Guillaume de Jerphanion

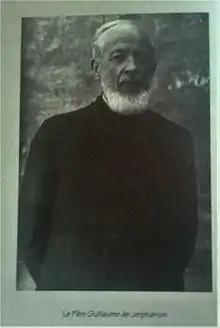
epigrapher, geographer, photographer, linguist, archaeologist and Byzantinist

Guillaume de Jerphanion, born at Pontevès in 1877, died in Rome on 22 October 1948, was a French Jesuit, archaeologist and explorer of Cappadocia.